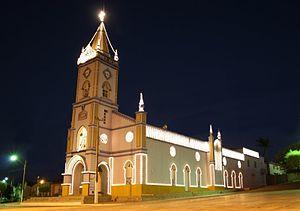
Malta est une ville brésilienne de l'ouest de l'État de la Paraíba.